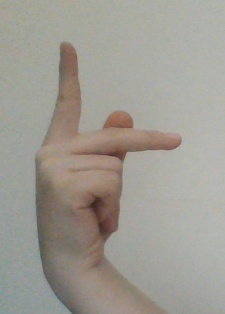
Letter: dha